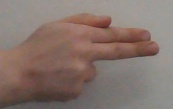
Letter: ghain